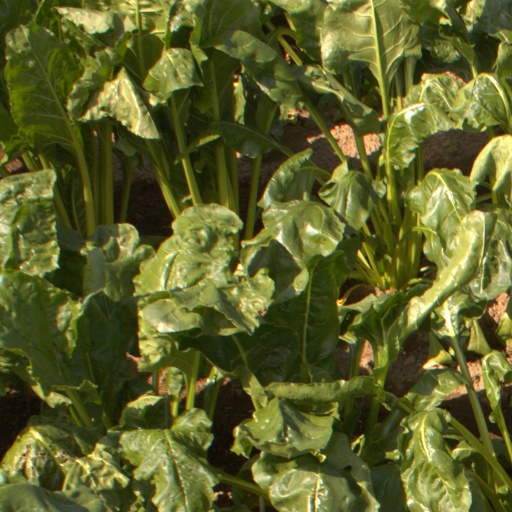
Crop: sugar beet